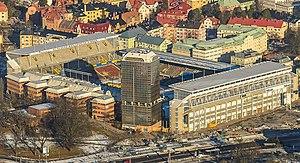
Råsunda est un stade de football situé à Solna, dans la banlieue de Stockholm en Suède qui accueille de 1937 à 2013 l'AIK Fotboll ainsi que l'équipe de Suède de football.
La finale de la Coupe d'Europe des vainqueurs de coupe 1997-1998 est la 38ᵉ finale de la Coupe d'Europe des vainqueurs de coupe, organisée par l'UEFA. Ce match de football a lieu le 13 mai 1998 au Råsunda de Stockholm, en Suède.
L'équipe de Suède de football est la sélection de joueurs suédois représentant le pays lors des compétitions internationales de football masculin, sous l'égide de la Fédération suédoise de football.